The Case Against 8

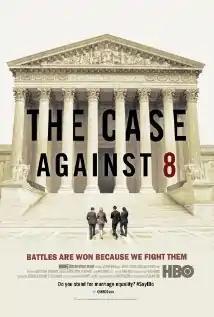

The Case Against 8 is an American documentary film, which premiered at the 2014 Sundance Film Festival on January 18, 2014. Directed and produced by Ben Cotner and Ryan White, the film documents the legal battle to overturn California's Proposition 8, focusing in particular on behind-the-scenes footage of David Boies and Theodore Olson during the "Perry v. Schwarzenegger" case.